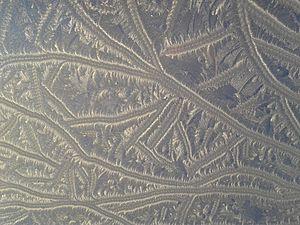
Givre sur toit ouvrant
La conduite en hiver est l'ensemble des règles particulières à appliquer lors de la conduite d'un véhicule automobile par un temps hivernal. Les principales particularités sont liées: